List of birds of New York (state)

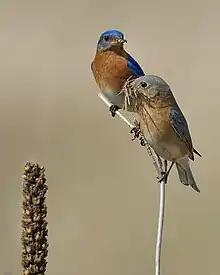
The eastern bluebird is New York's state bird

The following list of birds of New York included the 503 species and a species pair of wild birds documented in New York as of August 2022. Unless noted otherwise, the source is the "Checklist of New York State Birds" published by the New York State Avian Records Committee (NYSARC) of the New York State Ornithological Association. These species represent 23 orders and 67 families of birds. An additional, "hypothetical", species is also noted by NYSARC. Additional accidental species have also been added from other sources.